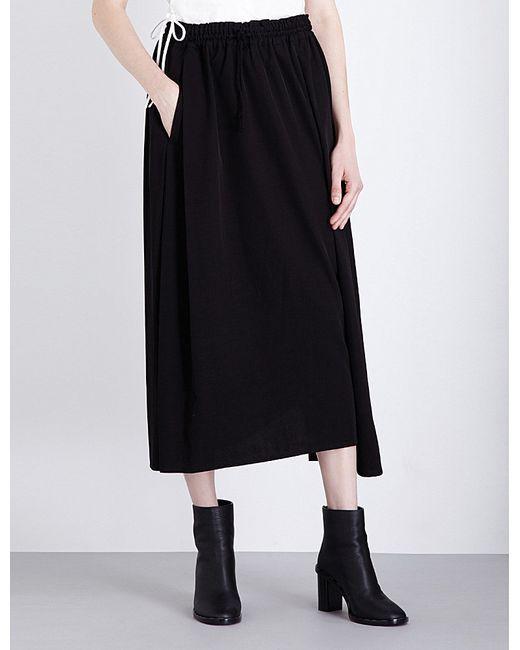
schwarzer langer, lockerer Freizeitrock, String-Bund